Jelly roll fold

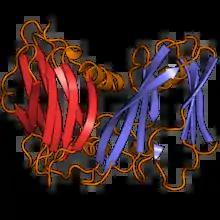
A monomer of the double jelly roll major capsid protein P2 from bacteriophage PM2. The two distinct jelly roll domains are shown in red and blue, with the remaining protein sequence in orange. Double jelly rolls are oriented with the "vertical" axis perpendicular to the capsid surface, which is at the bottom in this image. From .

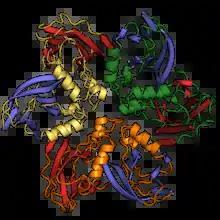
A pseudohexameric trimer of double jelly roll proteins; the jelly rolls are in red and blue and the loops and helices are colored to distinguish the three monomers in the assembly. The viewer is looking down from the exterior toward the capsid surface. From .

Double jelly roll capsid proteins consist of two single jelly roll folds connected by a short linker region. They are found in both double-stranded DNA viruses and single-stranded DNA viruses of at least ten different viral families, including viruses that infect all domains of life, and spanning a large capsid size range. In the double jelly roll capsid architecture, the jelly roll axis is oriented perpendicular or "vertically" relative to the capsid surface.